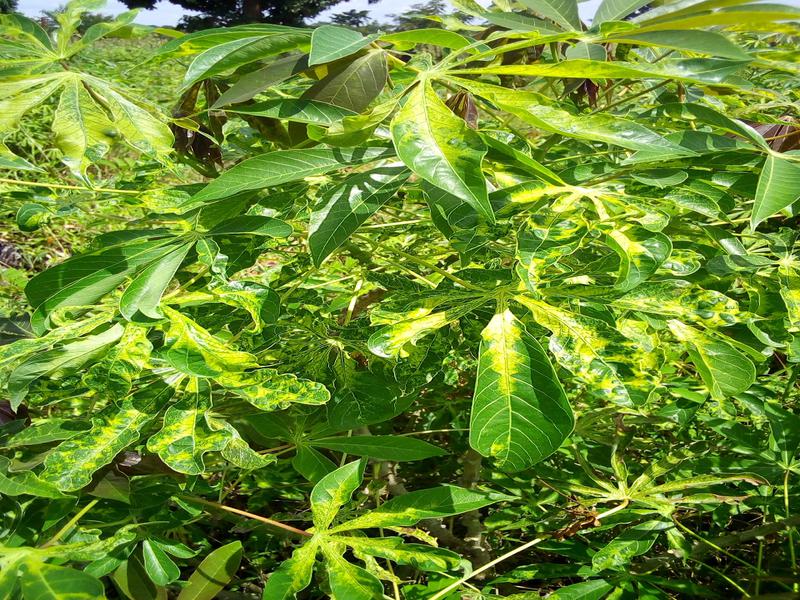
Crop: cassava
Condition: mosaic_disease